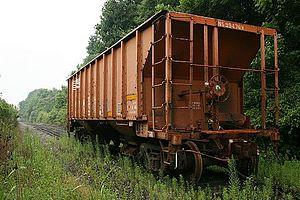
Un wagon-trémie est un wagon ferroviaire dont le déchargement s'effectue par gravité soit par-dessous, soit latéralement. La cargaison vidée est guidée par une trémie.